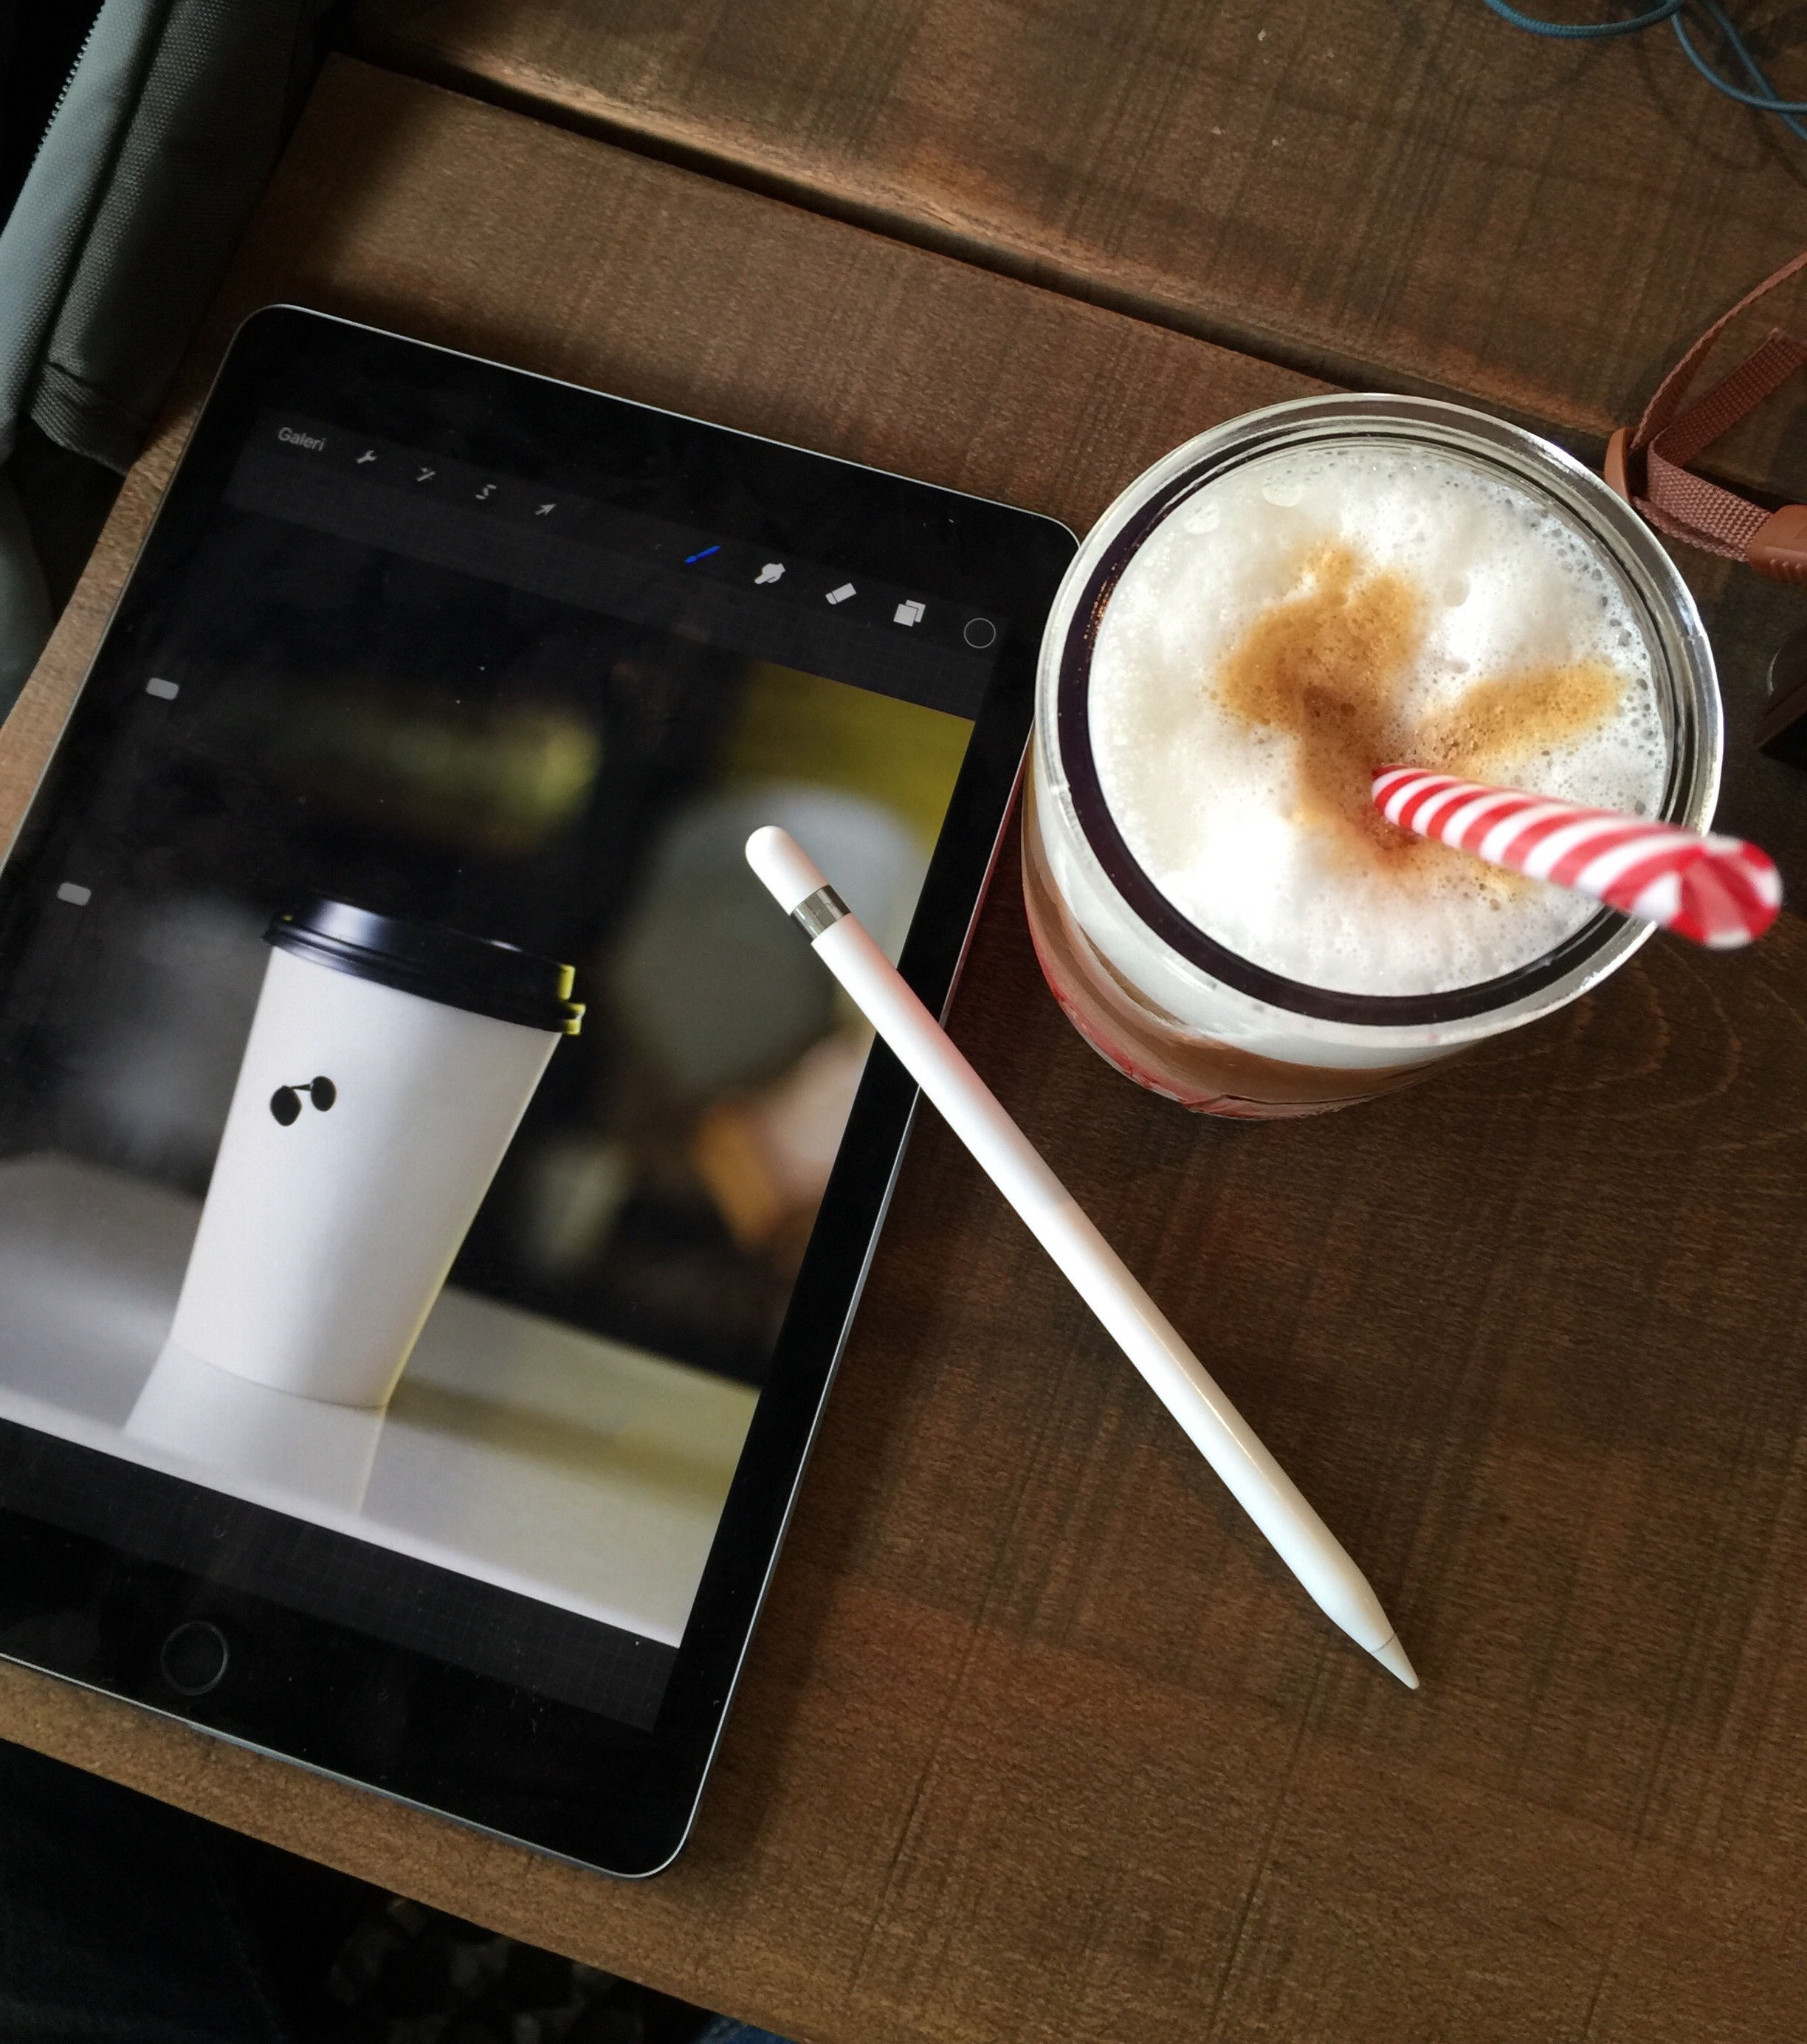
apple, coffee, latte, beverage, drink, espresso, lighting, flavor